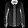
Label: Shirt